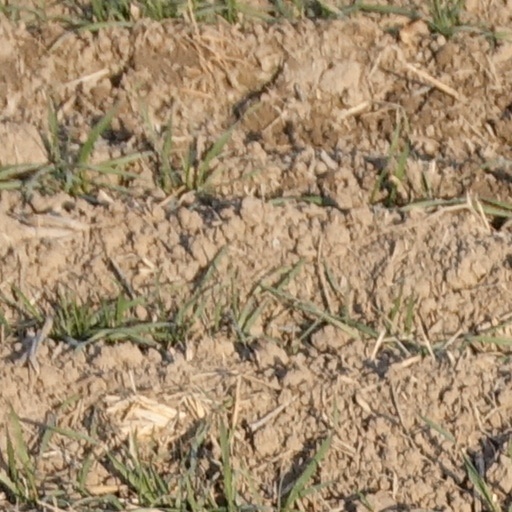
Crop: wheat